Montagu Parker, 5th Earl of Morley

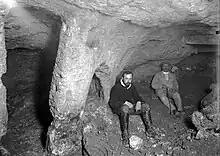
Valter Juvelius (left) around 1909–1911 in Jerusalem near Warren's Shaft

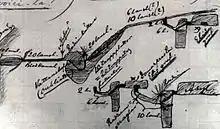
Handwritten notes of Valter Juvelius (vers 1918–1920)

Montagu Brownlow Parker, 5th Earl of Morley (13 October 1878 – 28 April 1962) was a British aristocrat and army officer. He became famous for the eponymous expedition he led to Jerusalem, which started in 1909, in which he searched for the Ark of the Covenant and other treasures for the First Temple.